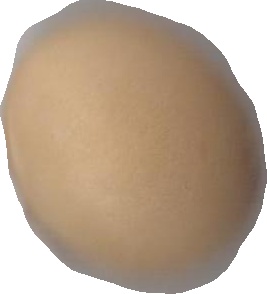
Variety: Grobogan